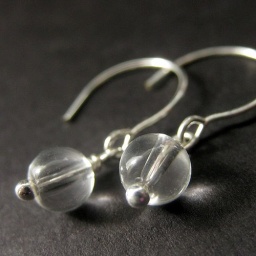
Clear glass ball drop earrings designed with delicate handmade earring hooks in silver tone wire.